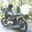
Label: motorcycle